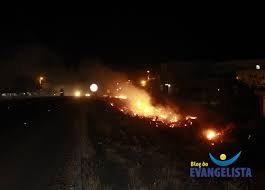
Fire: yes
Smoke: yes